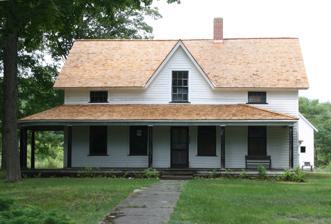
Building: Dougherty Mission House
Country: United States of America
Year built: 1842
Historic house in Michigan, United States United States historic place Dougherty Mission House U.S. National Register of Historic Places Michigan State Historic Site Show map of Michigan Show map of the United States Location 18459 Mission Road, Peninsula Township, Michigan Coordinates 44°57′25″N 85°29′26″W / 44.95701°N 85.49068°W / 44.95701; -85.49068 Area 1 acre (0.40 ha) Built 1842 ( 1842 ) NRHP reference No. 11000176 Significant dates Added to NRHP April 8, 2011 Designated MSHS February 18, 1956 The Dougherty Mission House is a house located at 18459 Mission Road in Peninsula Township, Michigan .  It was designated a Michigan State Historic Site in 1956 and listed on the National Register of Historic Places in 2011. The house was certainly one of the first frame buildings constructed in Grand Traverse County , and is thought to be the first post and beam house constructed in Michigan's lower peninsula north of Grand Rapids . History In 1839, the Presbyterian Board of Missions sent Reverend Peter Dougherty to the Grand Traverse area. He originally chose a site at what is now Elk Rapids, Michigan , and constructed a log church there. However, in May 1839, Chief Ahgosa of the Grand Traverse Band of Ottawa and Chippewa Indians, asked Dougherty to move to what is now Old Mission, Michigan . There, Dougherty established a small settlement, moving the mission church from the Elk Rapids site and adding a school and cabins.  In 1840, Dougherty married Maria Higgins of Princeton, New Jersey , and the couple returned to Michigan to live at the Old Mission site.  Peter and Maria Dougherty eventually had nine children born in Michigan In 1842, Dougherty realized he needed a more permanent residence for his family, and constructed the house that is currently on this site. The house was certainly one of the first frame buildings constructed in Grand Traverse County , and is thought to be the first post and beam house constructed in Michigan's lower peninsula north of Grand Rapids . By 1850, the village around the mission included 40 log homes, in addition to the church and school. However, in that same year, the treaty with the Native Americans was renegotiated, resulting in the local populace purchasing land across the bay near what is now Omena, Michigan . In 1852, Dougherty moved his mission across the bay to Omena, establishing a " New Mission " at the site. The house at the old mission remained standing, unused, until 1861, when Dougherty sold it to Solon Rushmore. Rushmore farmed the surrounding land until his death in 1870. His cousin Duranty Rushmore then purchased the property. Duranty Rushmore continued farming, but soon realized that he could capitalize on the new tourist market opening in the area.  He turned Dougherty's mission house into an inn, called the "Rushmore House." The Rushmores at some point in the late 19th century added the rear kitchen addition to the house, and added the front wraparound porch near the turn of the century. Duranty Rushmore died in 1894, passing the property along to his son William, who with his wife Minnie continued to farm and run the inn. However, on William's death in 1916, the property passed to his son Maurice who lived in New Jersey , and although Minnie Rushmore continued to summer there, it was apparently no longer used as an inn. The house stayed in the hands of the Rushmore family for nearly 100 years. At some point, a replica of the original 1839 mission church was built nearby, and in 1956, the home and mission were placed on the Michigan Historic Sites Register. In 1961, Maurice Rushmore sold the Dougherty house to Virginia Larson, who lived nearby at the time. Larson used the house for storage, but with the intention of eventually turning it into a museum.  After her death in 2004, her heirs, David and Dan Larson, granted an option to purchase the home and its 15 surrounding acres to the Grand Traverse Regional Land Conservancy. In 2006, the house was purchased by Peninsula Township , and restoration work began. Nearby structures, such as the Rushmore-era ice house and outhouse, were restored, and the roof was replaced. As of 2014, it is administered by the Peter Dougherty Society. Description The Dougherty Mission House is a two-story symmetrical frame structure on a fieldstone foundation with a side- gable roof and centered front gable. The sides are clad with clapboard siding and the roof with cedar shingles.  There are attached porches on three sides of the house, and a kitchen addition at the rear that was likely added in the late 19th century.  The front facade has a full-width porch with a center entrance.  Four windows line the first floor around the entrance, placed nearly regularly, save for one offset window.  The second floor has a center sash window located in the gable, flanked by two smaller eyebrow windows. One side of the house has six windows in the  main section: three on the first floor, two on the second, and one in the attic. The other side lacks the attic window.  There are additional windows in the rear and in the kitchen addition. The interior of the house contains 1160 square feet of space on each floor, plus an additional 370 square feet in the kitchen addition. The first floor contains eight rooms: a front entryway, parlor, and master bedroom, plus a second bedroom, two smaller rooms, a small bathroom, and the kitchen in the rear.  A stairway leads to the second floor, where six bedrooms open off a central hall. Also on the grounds are an original detached kitchen, an outhouse, and an ice house. The nearby replica mission church is a single-room front-gable log building. Gallery The replica of the Old Mission log church Dougherty Mission and Inn facing NW Dougherty Mission facing NE Dougherty Mission facing SE Dougherty Mission Workshop Dougherty Mission facing SW Dougherty Mission Historic Site References